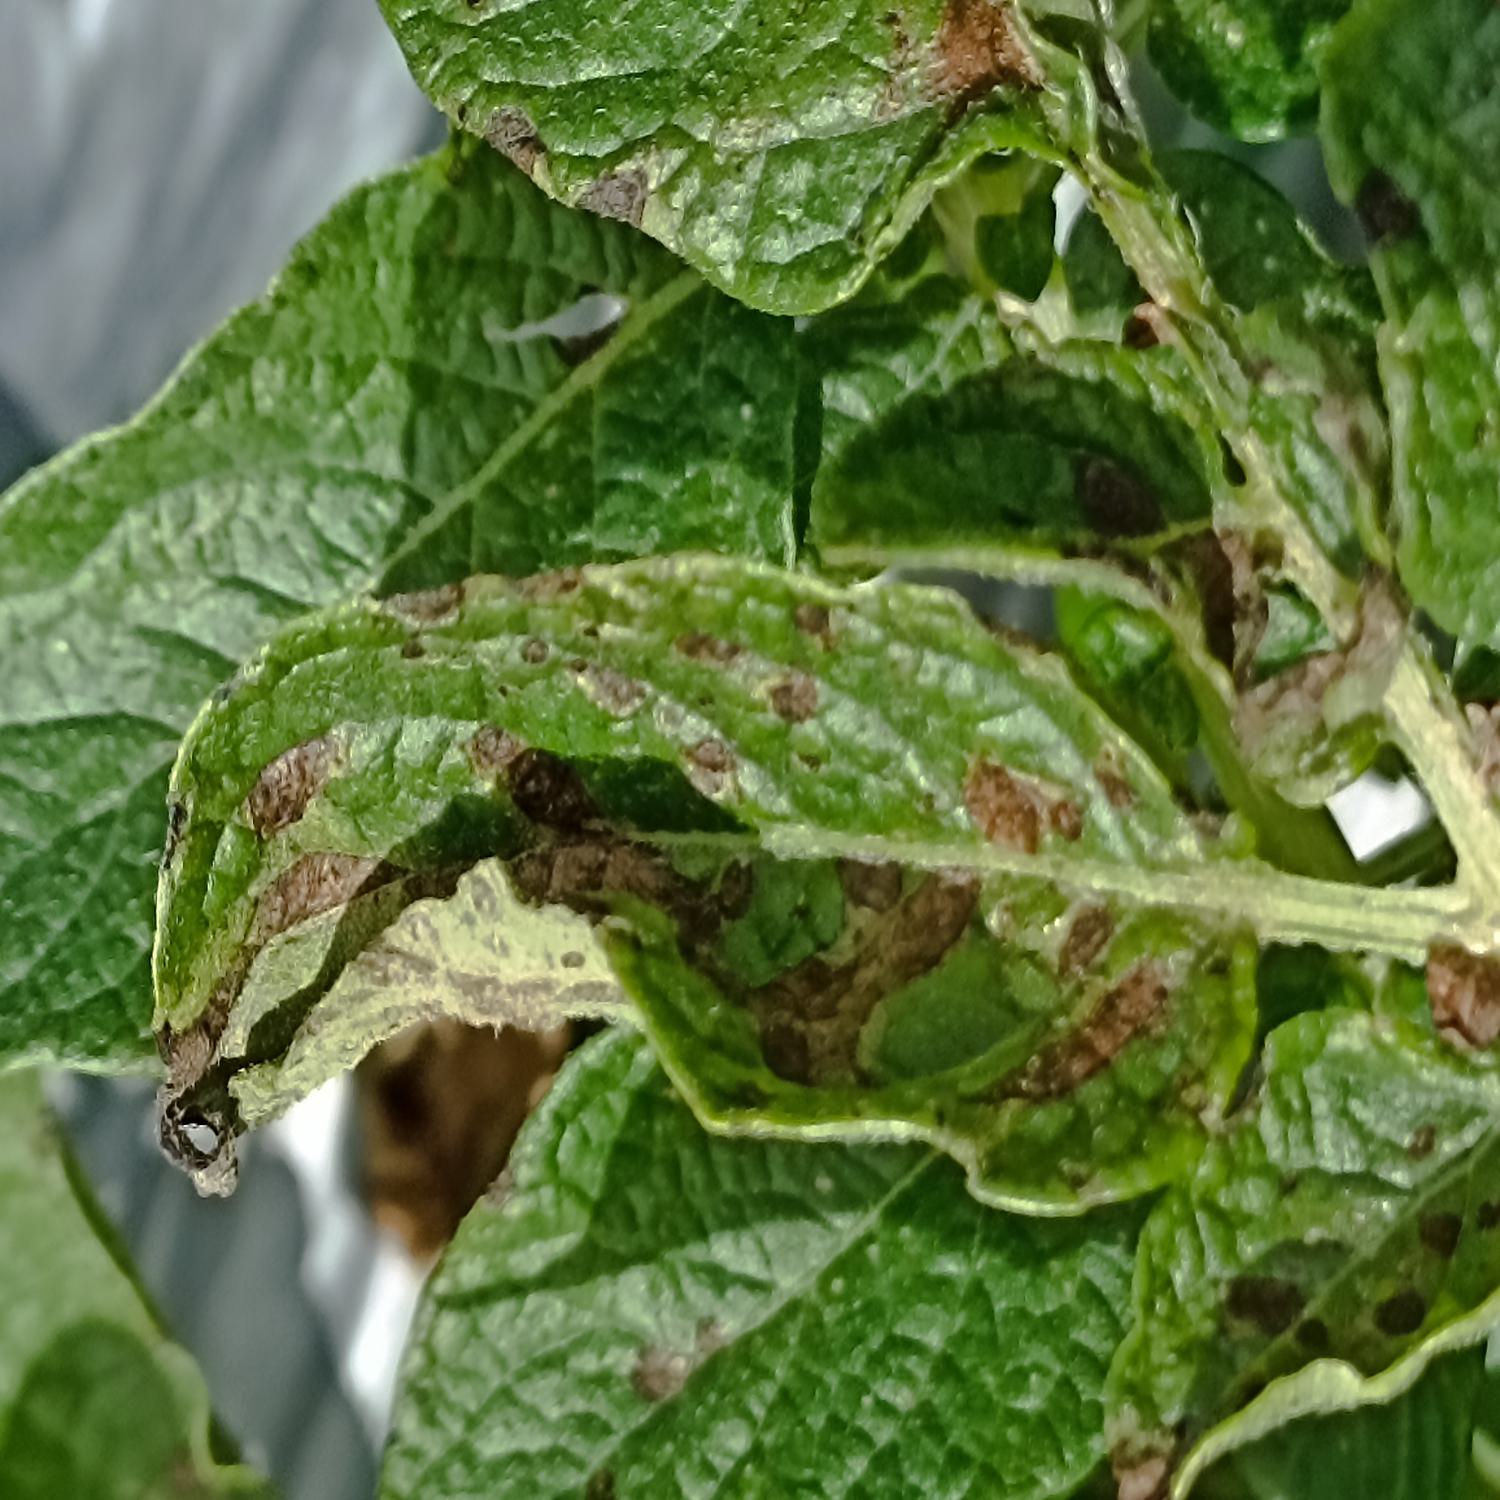
Label: Fungi